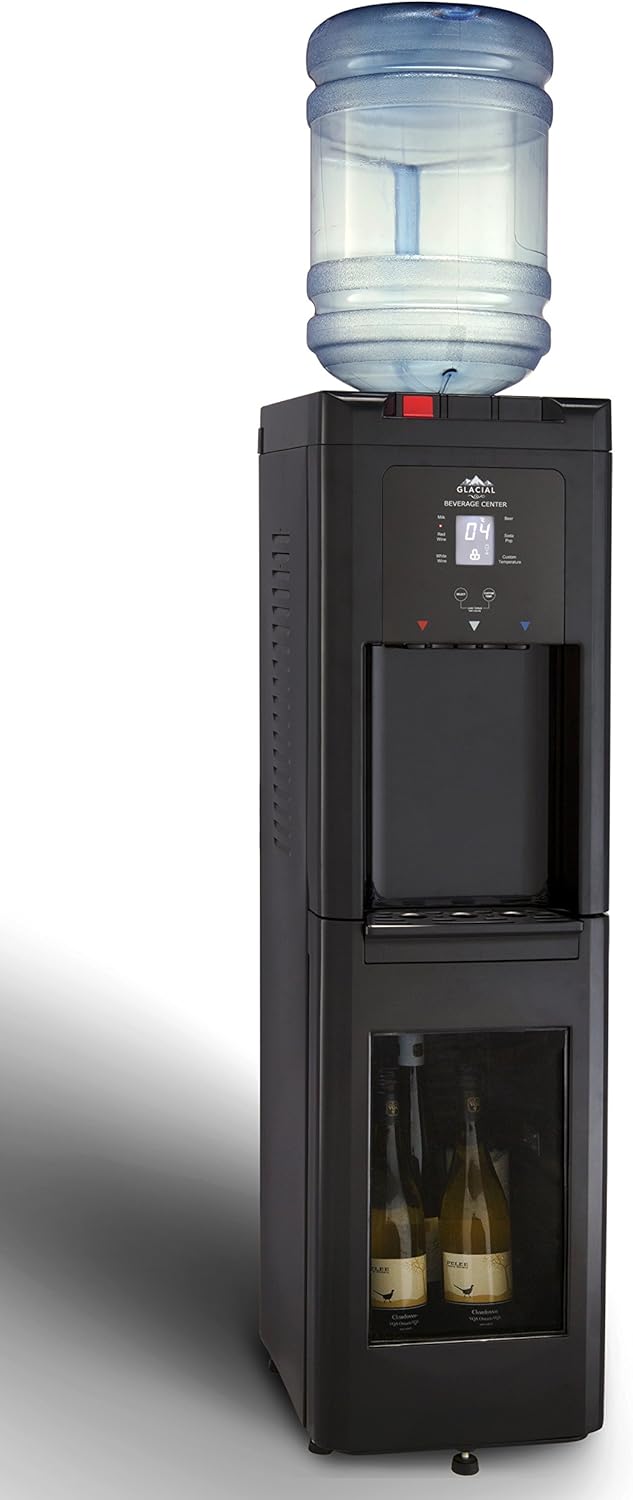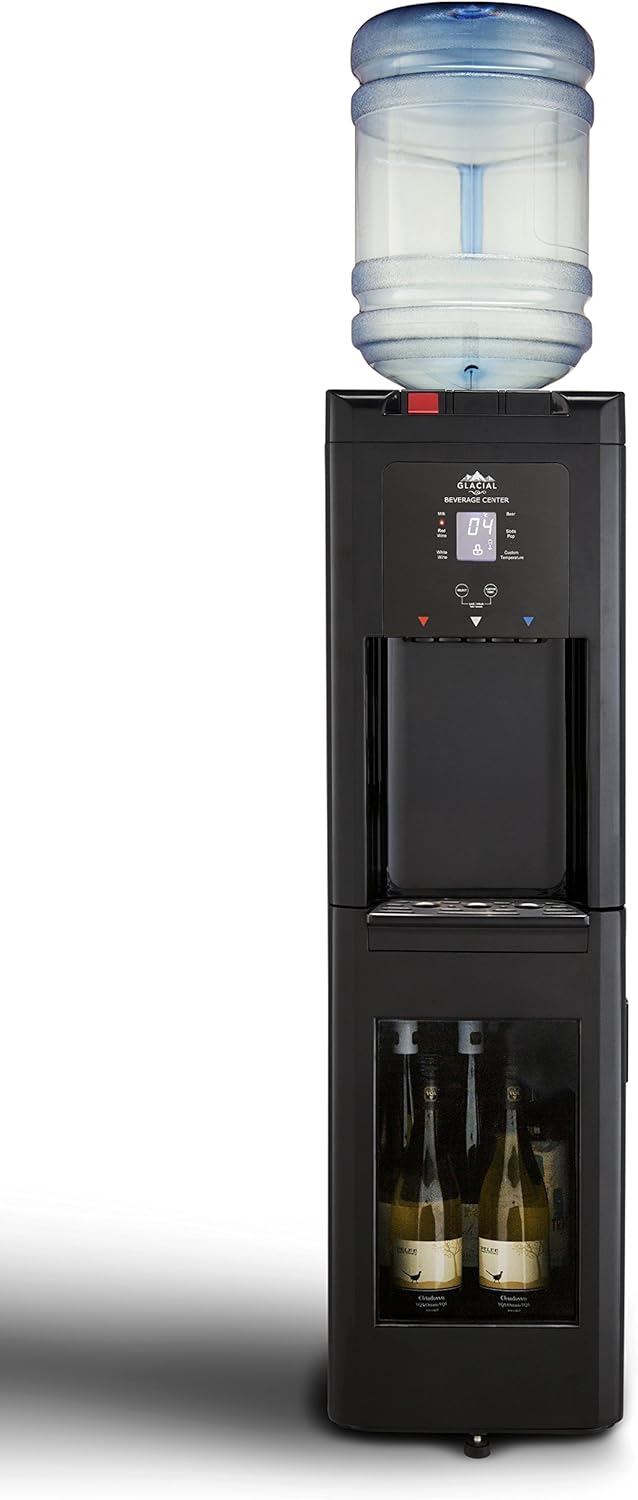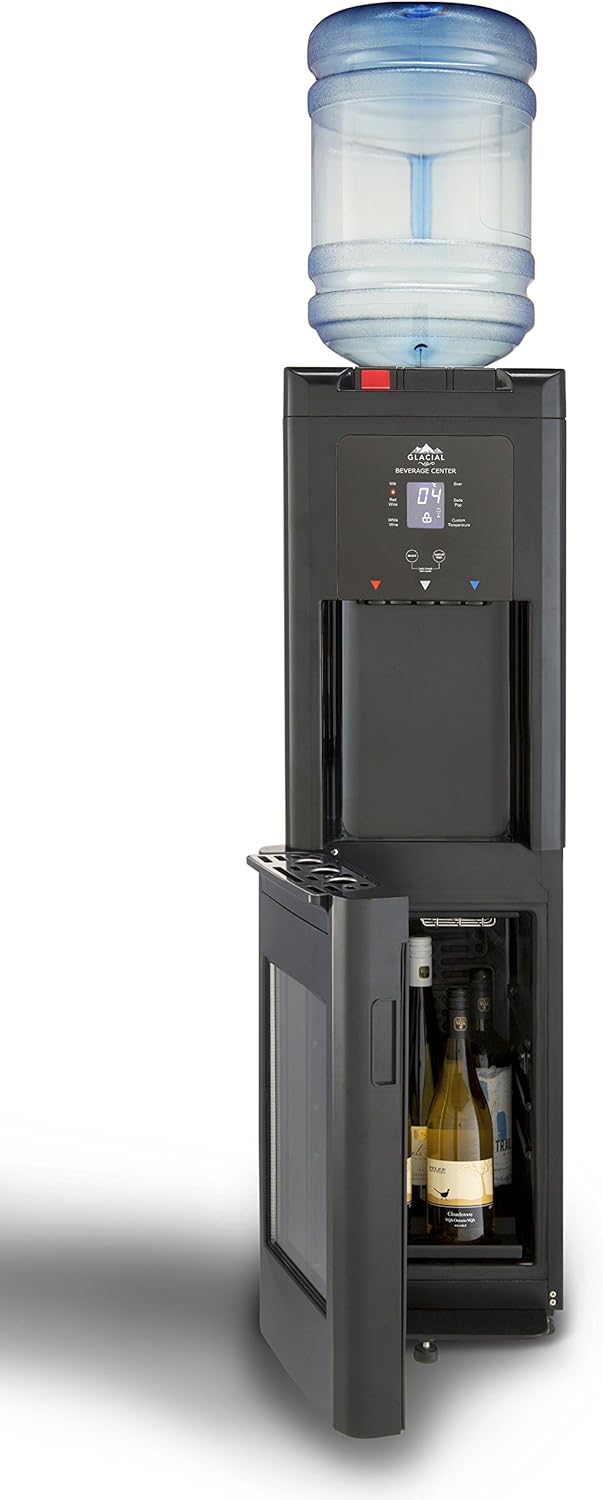
Glacial Beverage Center & Water Cooler, Cold, Hot and Cool Self Cleaning Tall Black Water Dispenser
Category: Amazon Home
The Viva Speedchill Beverage cooler powerfully chills your favorite beverages. Maintains accurately calibrated temperatures using the digital thermostat control. Makes an abundance of frigidly cold drinking water. Uses the same powerful cooling as a full size fridge. Normal beverage coolers often have smaller compressors with larger storage space. So after work, throw your 6 pack in the cooler to chill it fast for the game!The open glass display is backlit by a soft blue LED.The cold & hot water is kept at optimum temperatures using proprietary technology. The inside of the water cooler is automatically injected with unstable oxygen, eliminating bacterial biofilm that forms in normal water coolers.  2-in-1 Space Saver unit.  Uses the same cooling technology as a full size fridge, rapidly cools up to 24 cans or 6 bottles of wine in a fraction of the time (except the first day of use, which works on building ice in the water cooler).  Precise digitally controlled temperature allows you to set the perfect temperature for your beer, wine or pop.  Largest cooling range available on the market for beverage coolers or wine cellars; quickly cools from 34°F to 66°F.  Bacteria biofilm is destroyed by using reactive oxygen to automatically clean the parts of your cooler most susceptible to bacteria.  IceChill technology powerfully chills the water using a large ice block. Water is kept at a frigidly cold temperature, making a delicious and refreshing cup of water.  Proprietary heating technology maintains water in the ideal steaming hot temperature range. Makes robust cups of tea, not weak watery tea.  ** Incompatible with glass water bottles and water bottle filters i.e. Santevia water filter.
Features: This is the finest Beverage Center of it's kind. Built with a powerful full size refrigerator compressor allowing rapid chilling of favorite beverages; colder than standard fridge temperatures! | Temperature in the fridge is controlled by a digital capacitive touch pad. Special preset temperatures for beer and popular wines, such as Chardonnay and Cabernet. Use as a beverage cooler, compact refrigerator or a wine cellar! | Frees up valuable space. No need for both a bulky beverage cooler and a water cooler in the kitchen, office or garage. When fully loaded, it holds up to 24 standard cans. | Bacterial buildup in the water is prevented by using reactive oxygen to automatically clean the insides of the cooler. | IceChill technology powerfully chills the water using a large ice block. Water is maintained at a frigidly cold temperature, making a delicious and refreshing cup of water.